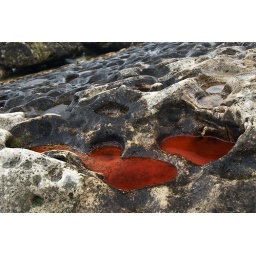
Some of the water paddles in the rocks had strong red color to them. I don't really know why.